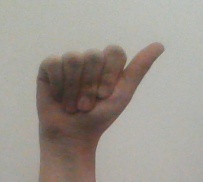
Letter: dhad